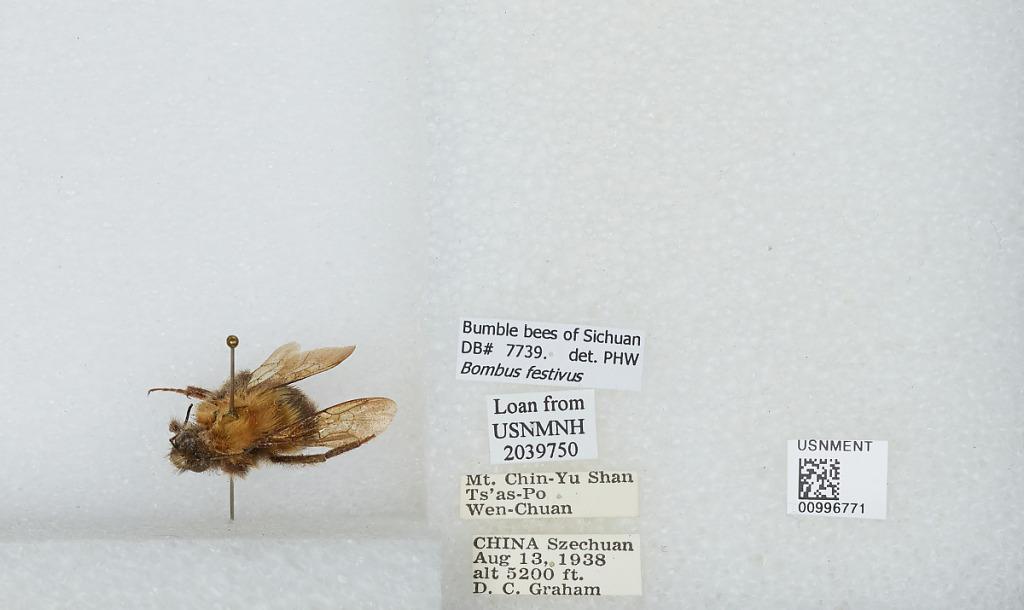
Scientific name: Bombus (Festivobombus) festivus Smith
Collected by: D. Graham
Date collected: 1938-8-13
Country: China
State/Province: Sichuan
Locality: Mount Chin-Yu Shan, Ts'as-Po, Wen-Chuan
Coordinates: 31.4839, 103.588
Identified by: W., P. H.